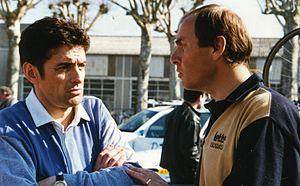
PARIS-NICE 1997
Marc Madiot, né le 16 avril 1959 à Renazé, est un coureur cycliste et dirigeant d'équipe cycliste français. Coureur professionnel de 1980 à 1994, il a notamment remporté deux fois Paris-Roubaix, en 1985 et 1991. En 1997, il a créé l'équipe La Française des jeux devenue par la suite FDJ.fr, puis Groupama-FDJ, qu'il dirige. Son frère cadet, Yvon Madiot, a également été coureur cycliste professionnel et est directeur sportif au sein de l'équipe Groupama-FDJ.
L’équipe cycliste Groupama-FDJ est une équipe française de cyclisme professionnel sur route créée en 1997. Elle a le statut d'équipe World Tour depuis 2012. Depuis sa création, elle est financée par la société de loterie nationale française, la Française des jeux, qui est rejointe en 2018 par la société d'assurance Groupama. Elle est dirigée par l'ancien coureur Marc Madiot.
Jean-Luc Vandenbroucke est un coureur cycliste belge, né le 31 mai 1955 à Mouscron.